Mycena vitilis

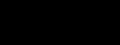
Strobilurin B

The fruit bodies of "Mycena vitilis" contain the chlorinated compound strobilurin B. Strobilurins are aromatic compounds produced by some fungi that help them secure resources by giving them an advantage against other competing fungi. They have been investigated for potential use as lead compounds for agricultural fungicides.